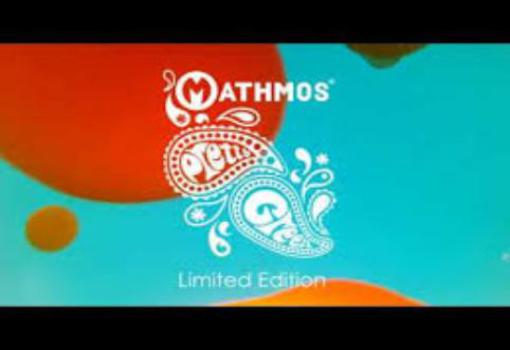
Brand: mathmos
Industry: Necessities